Michael Schulze (footballer, born 1989)

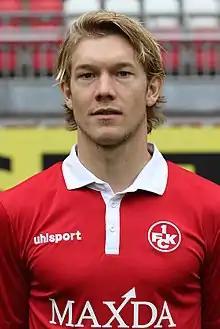
Schulze with 1. FC Kaiserslautern in 2015

Michael Schulze (born 13 January 1989) is a German former professional footballer who played as a right-back.